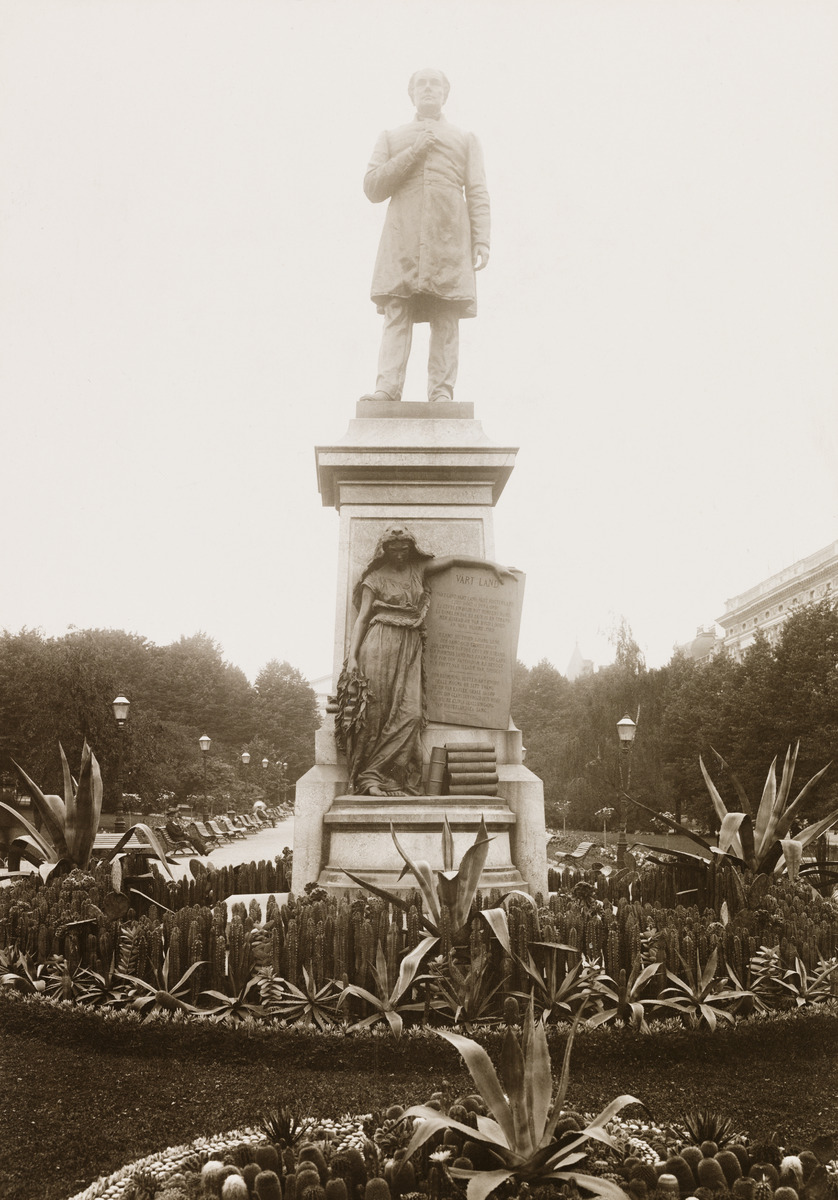
Kansallisrunoilija Johan Ludvig Runebergin (1804 - 1877) muistopatsas Runebergin esplanadilla, kuvanveistäjä Walter Runeberg 1885
sisällön kuvaus: Kansallisrunoilija Johan Ludvig Runebergin (1804 - 1877) muistopatsas Runebergin esplanadilla, kuvanveistäjä Walter Runeberg 1885. Patsasta ympäröivät kaktusistutukset, taaempana istuu ihmisiä penkeillä puistokäytävän varrella. mustavalkoinen
Ajankohta: kuvausaika 1900 n.
Paikka: Suomi, Uusimaa, Helsinki, Kaartinkaupunki Helsinki, Runebergin esplanadi
Aiheet: veistokset, patsaat, muistomerkit, kirjailijat, runoilijat, puistot, puut, istutukset, kaktukset, tiet, penkit, lyhdyt